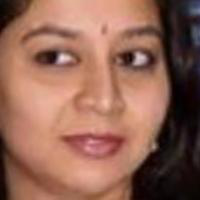
Age group: age 41-55